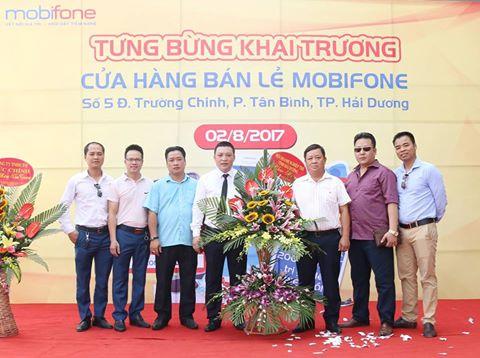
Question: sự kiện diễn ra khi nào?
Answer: vào ngày 2 tháng 8 năm 2017